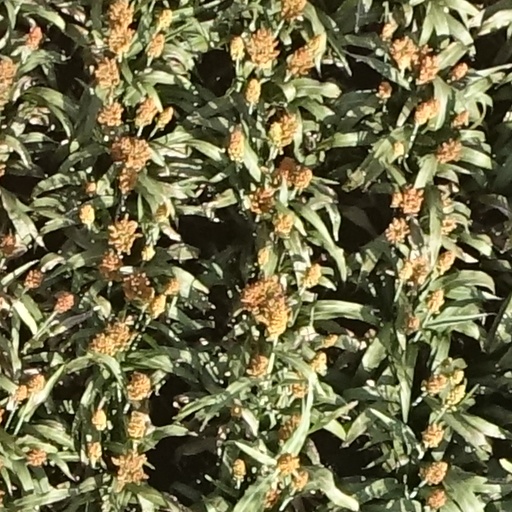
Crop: sorghum